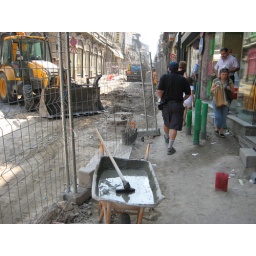
building a new subway line in Oporto- and we complain about the construction of the Canada line along Cambie street in Vancouver!